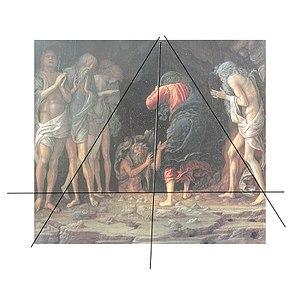
Schéma des lignes de force du tableau Le Christ aux limbes des patriarches de Mantegna
La Descente dans les limbes ou Le Christ aux Limbes est un tableau datant de 1470-1475, du peintre de la Renaissance Andrea Mantegna. Il était conservé dans la collection Barbara Piasecka Johnson mais il a été vendu chez Sotheby's New York en 2003.